Pajulahti Sports Institute

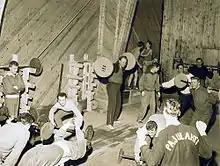
Weight lifting in the Nikula hall

In 1952 the Finnish Workers’ Sports Federation decided to separate Pajulahti into an independent unit. A Sports Institute Foundation, to which the Pajulahti land and buildings were transferred, was established to maintain the institute. The foundation remains Pajulahti's owner still today.